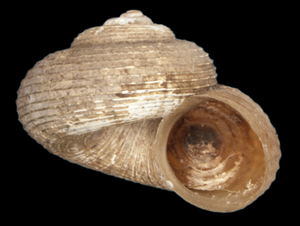
Amphicyclotulus dominicensis est une espèce d'escargot operculé de la famille des Neocyclotidae, endémique de l'île de la Dominique, dans les Petites Antilles.